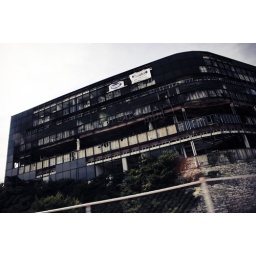
drive by the IRS building on 183 that a plane flew into a few weeks ago.